Neutron capture

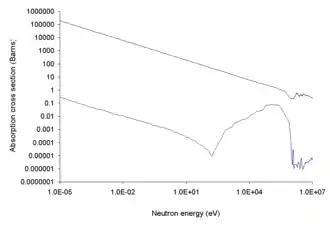
Neutron cross section of boron (top curve is for B and bottom curve for B)

In engineering, the most important neutron absorber is B, used as boron carbide in nuclear reactor control rods or as boric acid as a coolant water additive in pressurized water reactors. Other neutron absorbers used in nuclear reactors are xenon, cadmium, hafnium, gadolinium, cobalt, samarium, titanium, dysprosium, erbium, europium, molybdenum and ytterbium. All of these occur in nature as mixtures of various isotopes, some of which are excellent neutron absorbers. They may occur in compounds such as molybdenum boride, hafnium diboride, titanium diboride, dysprosium titanate and gadolinium titanate.